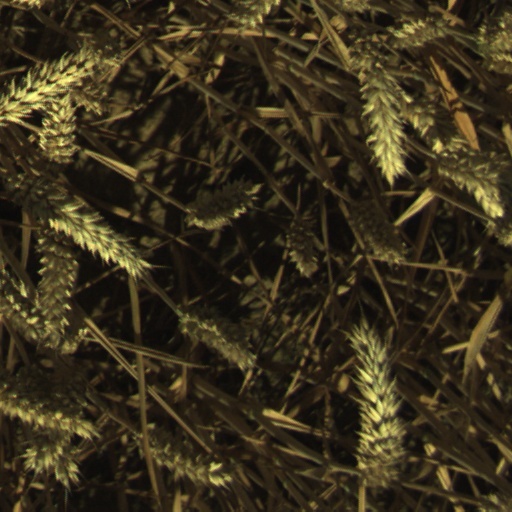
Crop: wheat